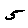
Label: 5